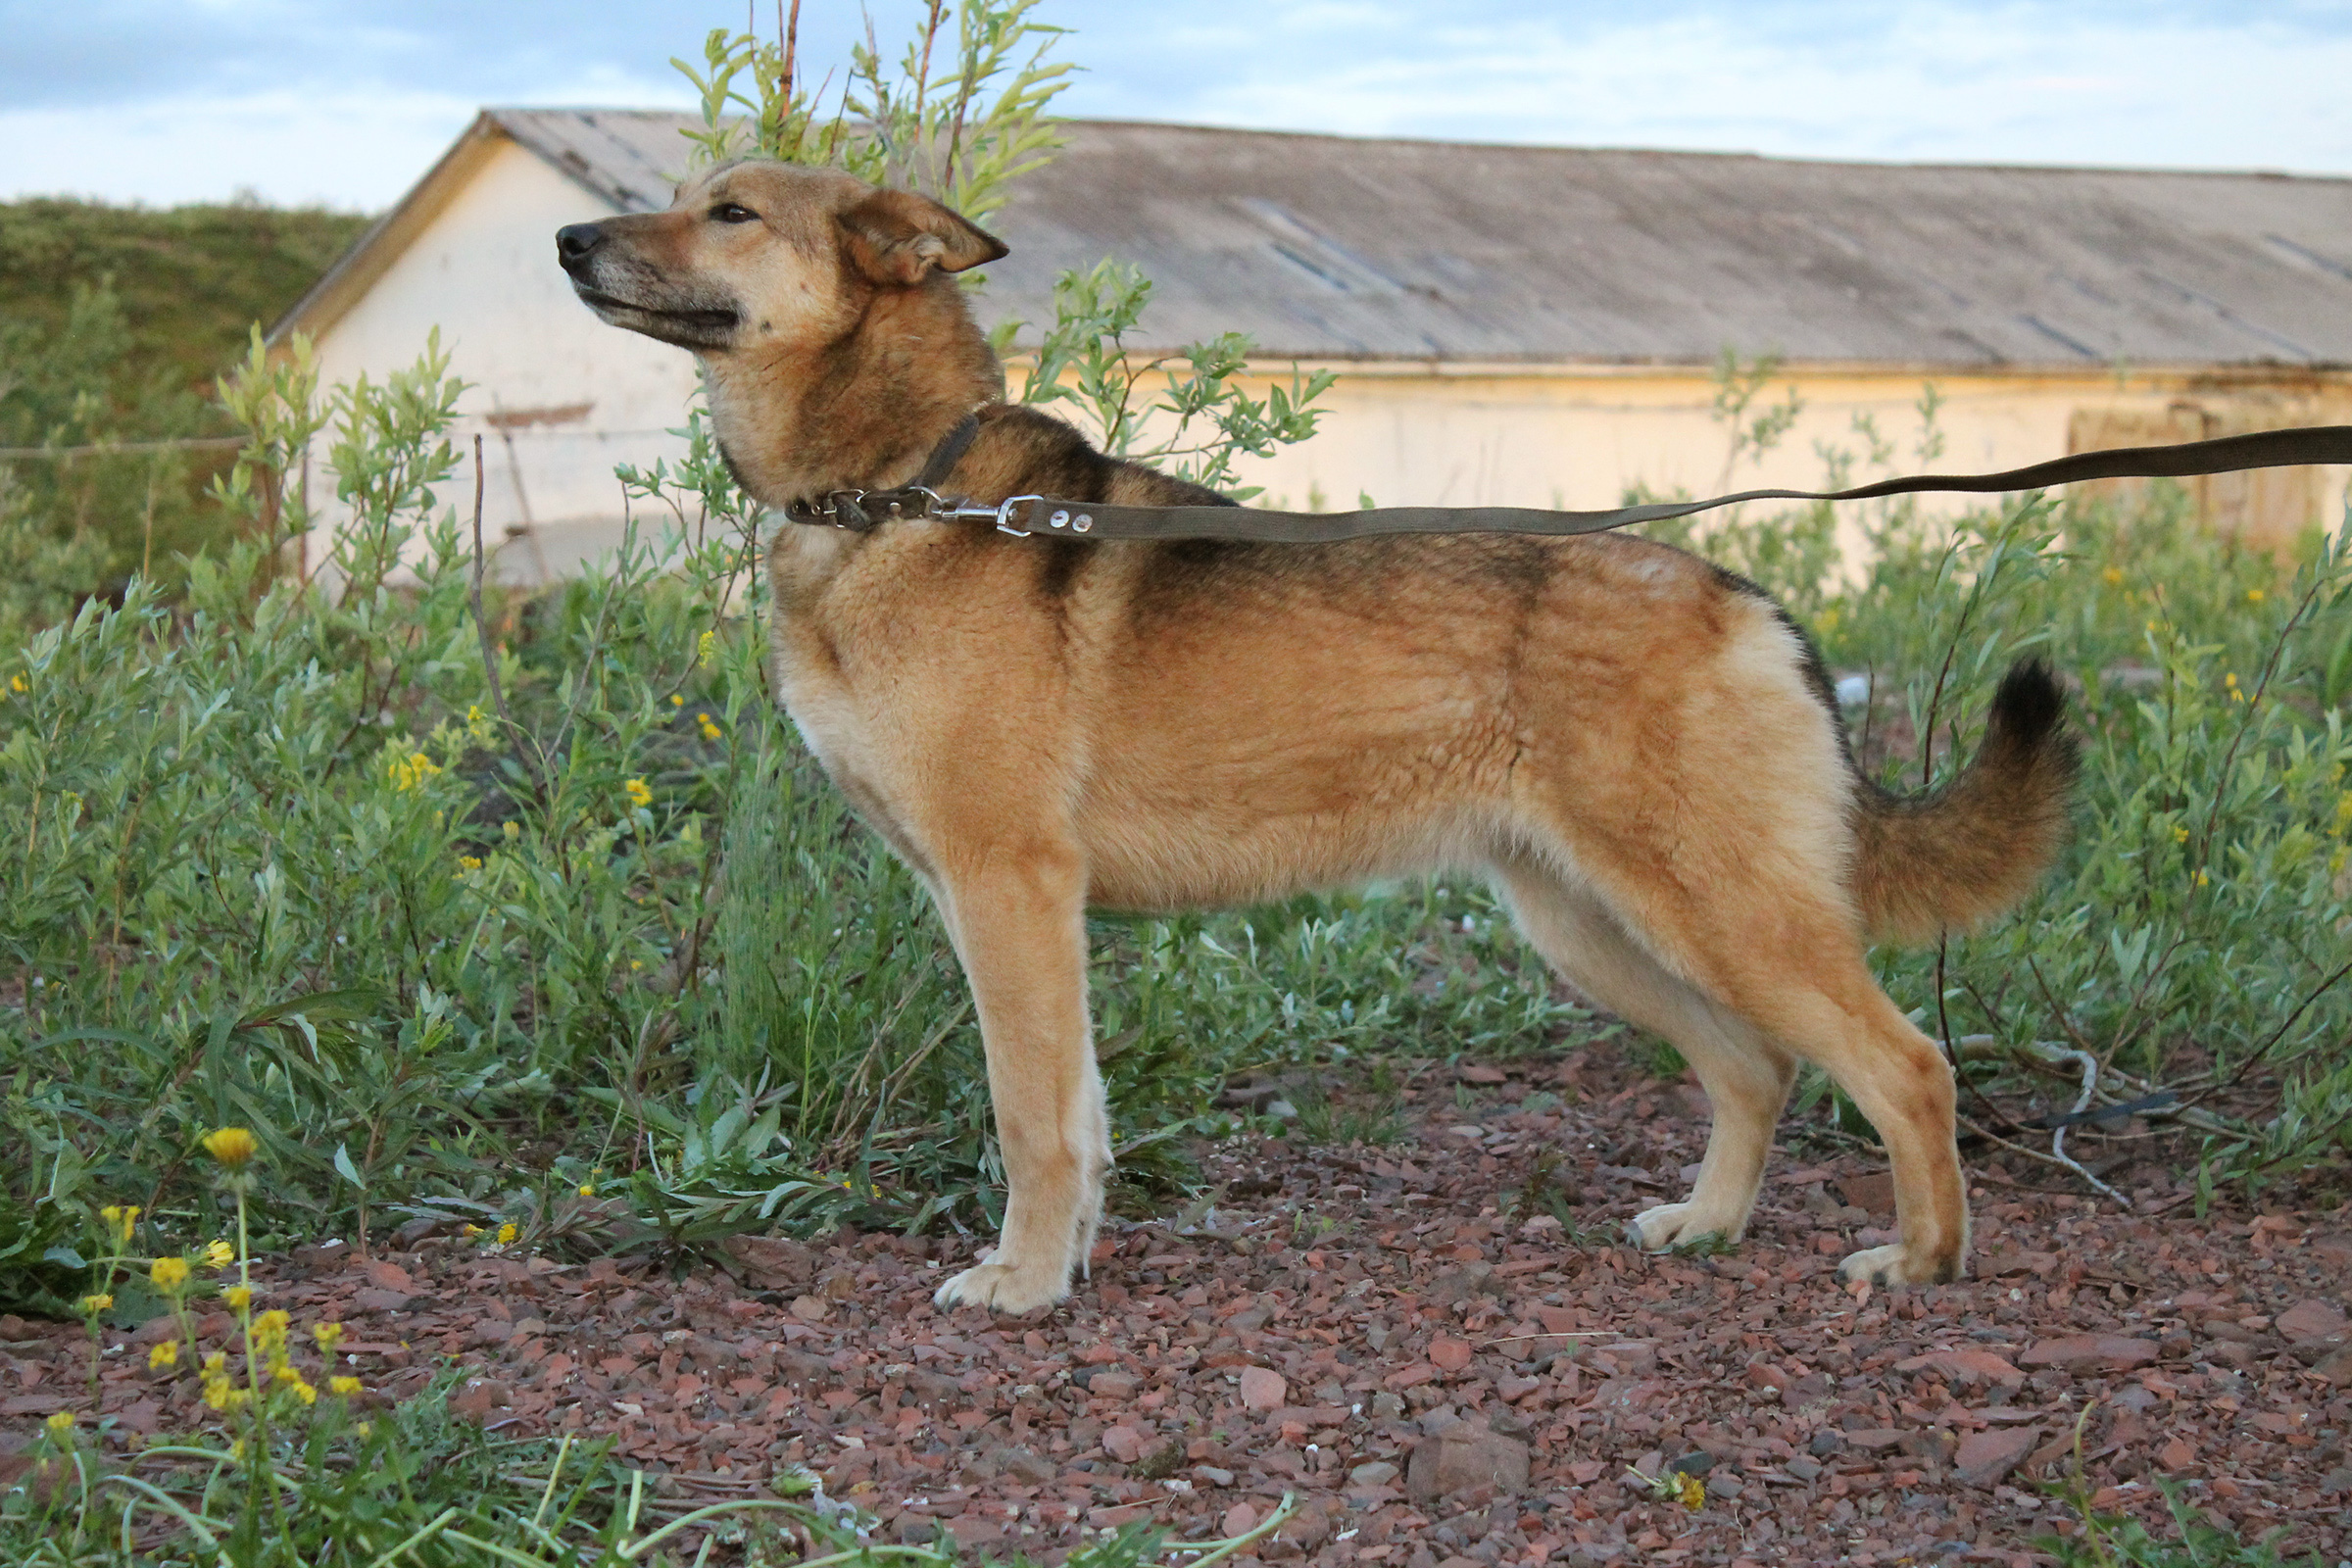
ginger dog, portrait, smile dog, from shelter, pet portrait, full length, house background, dog, mammal, vertebrate, canidae, dog breed, carnivore, carolina dog, rare breed dog, fawn, working dog, pariah dog